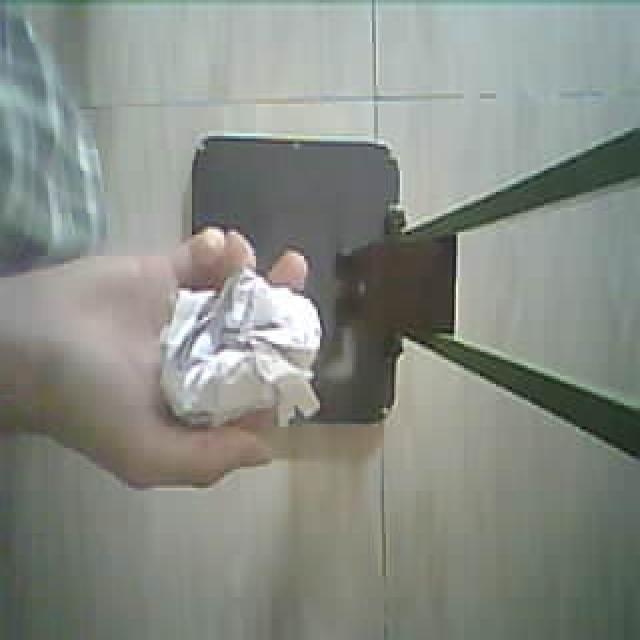
Label: tissues